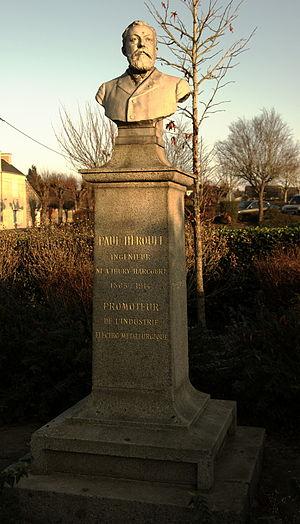
À Thury-Harcourt, le buste de l'ingénieur Paul Héroult.
Thury-Harcourt est depuis le 1ᵉʳ janvier 2016 une commune déléguée au sein de la commune nouvelle du Hom, et une ancienne commune française, située dans le département du Calvados en région Normandie.
Cet article recense les œuvres d'art dans l'espace public dans le département du Calvados, en France.
Paul Héroult, né le 10 avril 1863 à Thury-Harcourt et mort le 9 mai 1914 à Antibes, est un physicien français. Il est l'inventeur de l'électrolyse de l'aluminium et du four à arc électrique pour l'acier.